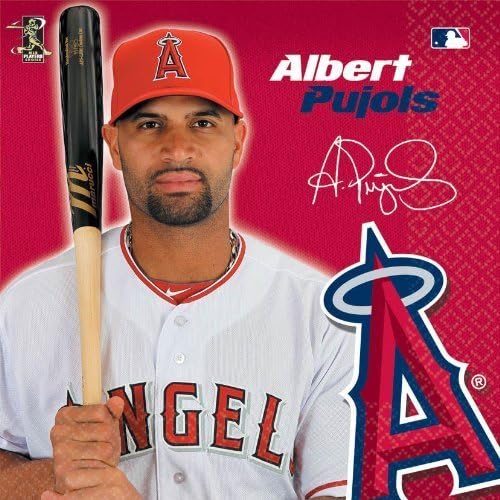
Amscan Sports Party Favor, Onesize, Multicolor
Category: Amazon Home
These double-sided Albert Pujols Luncheon Napkins would be great at your child's birthday party, any baseball themed party or game day. Show that you're a true fan with these napkins
Features: 16 Napkins per package